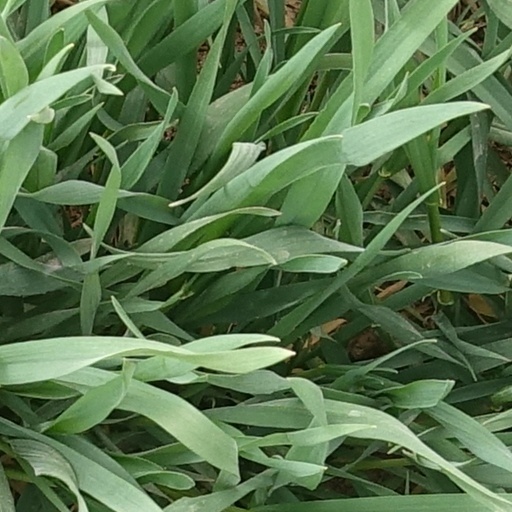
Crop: wheat